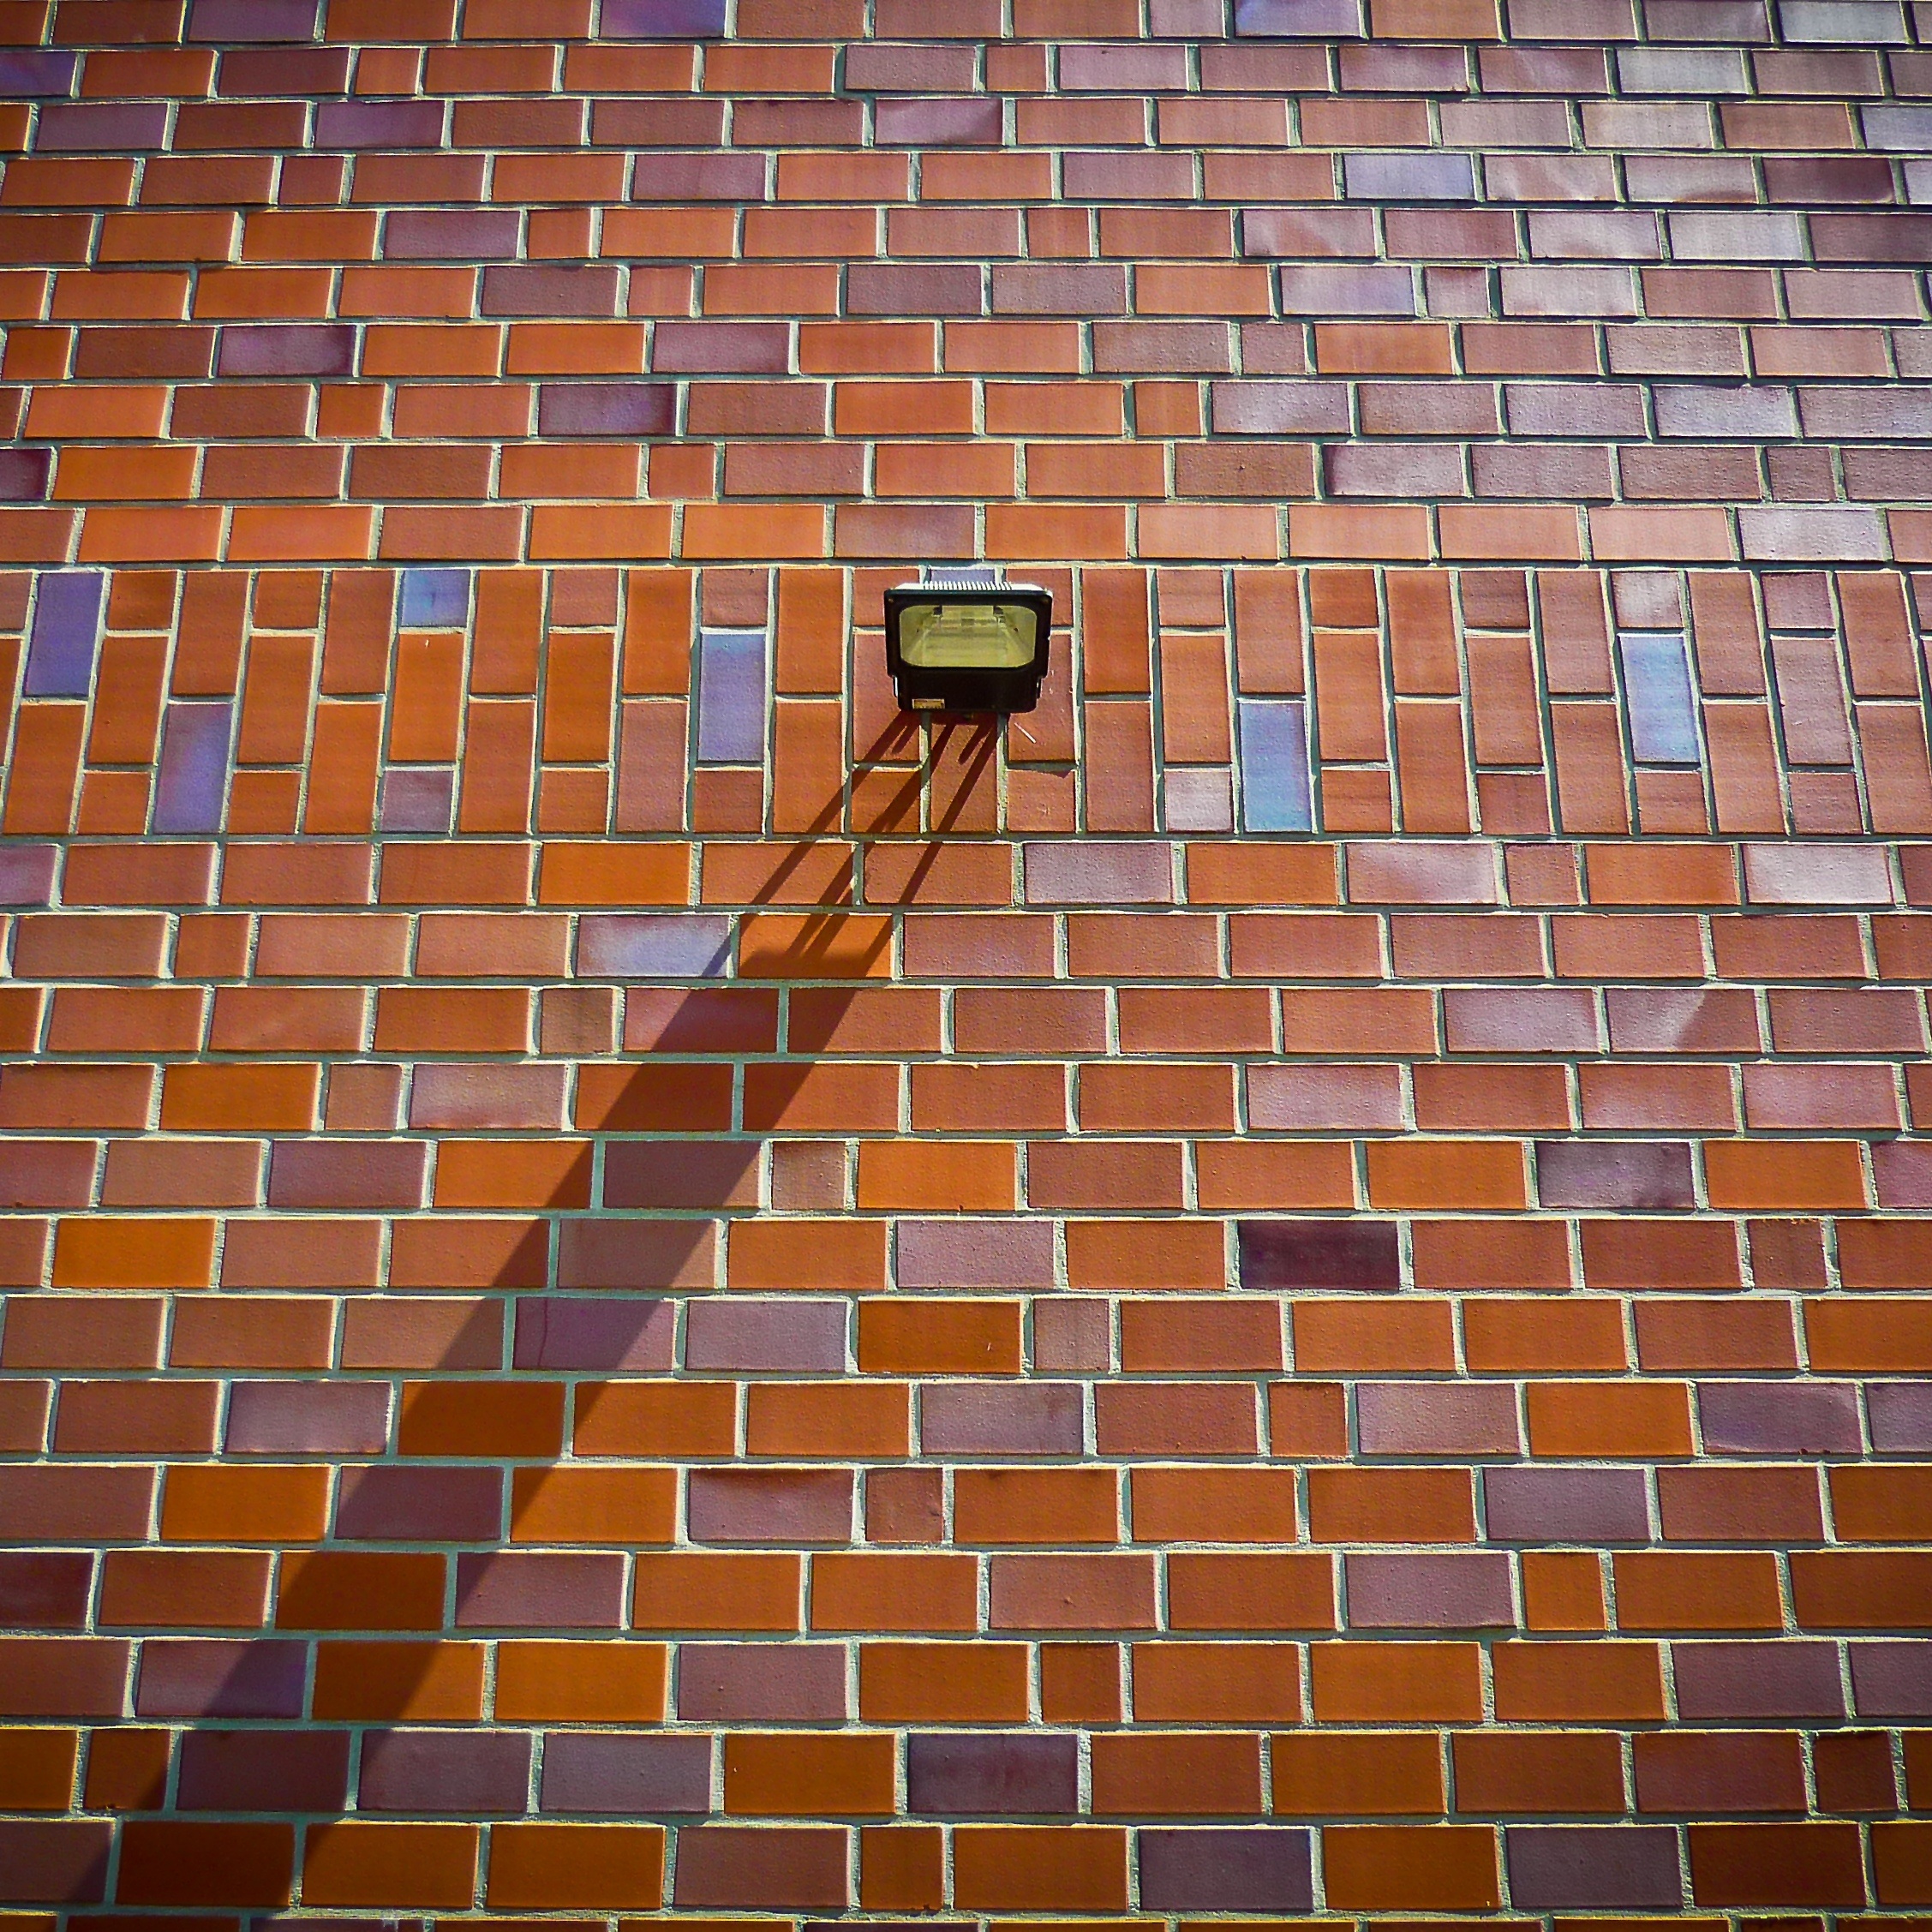
structure, floor, roof, wall, asphalt, shadow, tile, lamp, brick, material, brick wall, art, bricks, brickwork, flooring, road surface